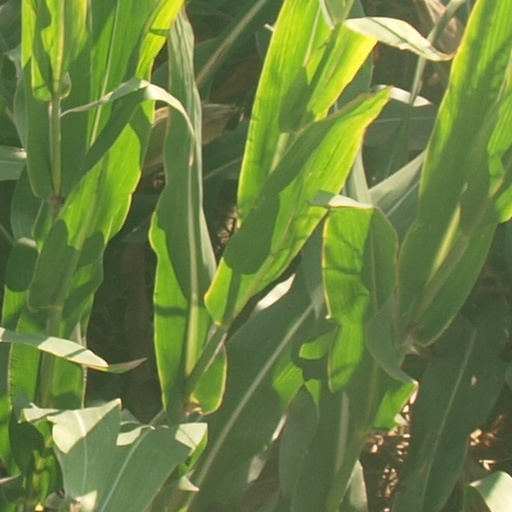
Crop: maize; corn